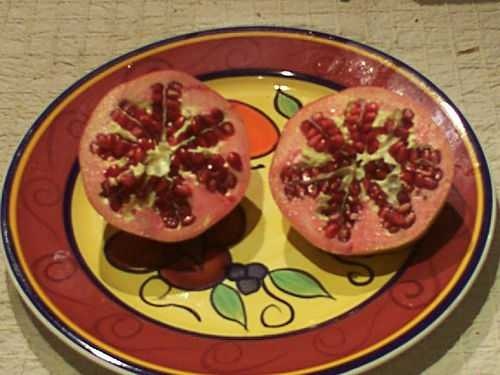
Label: Pomegranate